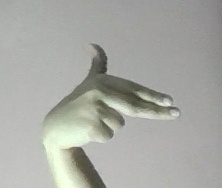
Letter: ghain